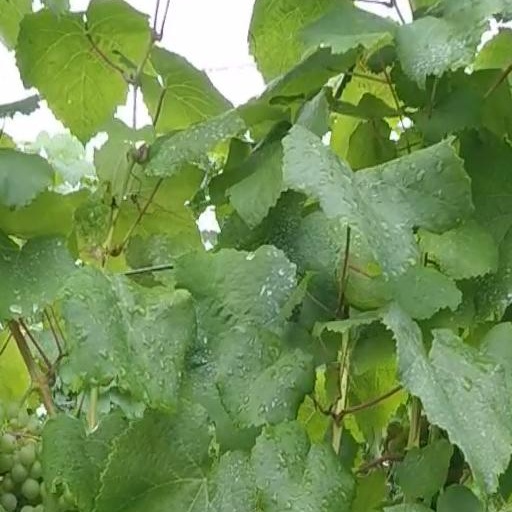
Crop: grape